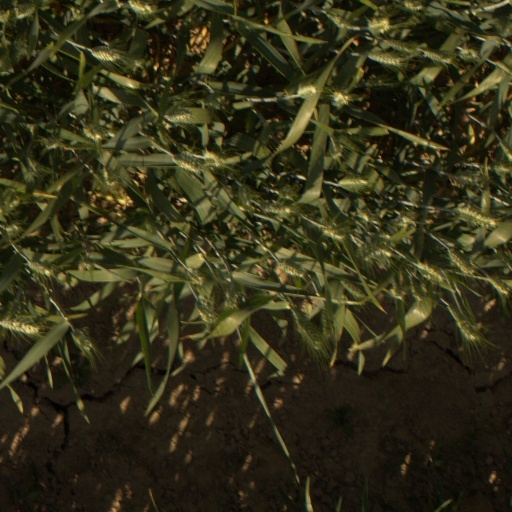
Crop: wheat